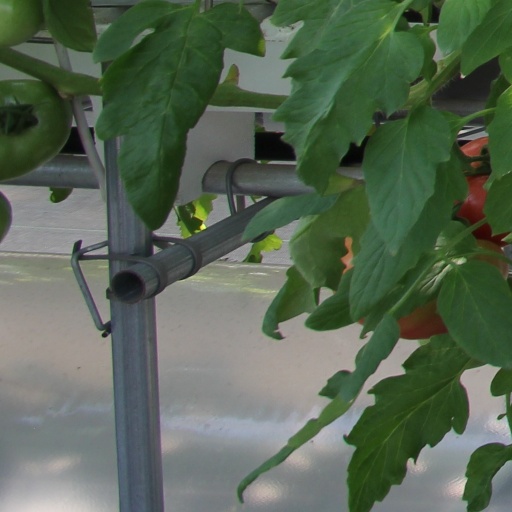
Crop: tomato